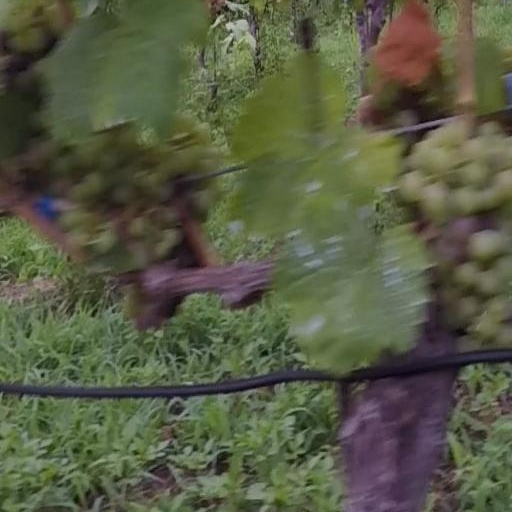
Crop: grape